Exton Square Mall

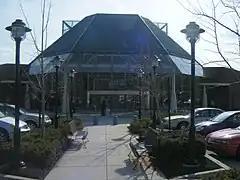
Food court entrance of Exton Square Mall in 2008

Groundbreaking for the expansion took place in December 1997. In 1998, the Zook House, which had served as the mall management office, was relocated to make way for the new Boscov's store. The expansion added three new anchor stores, a new food court, two parking garages, and a completed second level. The expanded mall was designed to reflect the agricultural heritage of Chester County. In addition to expanding the mall, The Rouse Company improved US 30 Bus. and PA 100 near the mall at a cost of $3 million. Boscov's, Sears, and the new food court opened in 1999. Construction concluded in May 2000 with the opening of JCPenney and 48 new stores; a grand reopening was held to commemorate this. The expansion of the mall cost $125 million. The number of stores in the Exton Square Mall increased from 95 to 150 and retail space expanded from to . The expansion turned the Exton Square Mall into the first regional mall in Chester County.